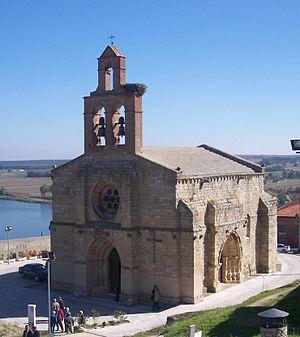
Castronuño est une commune de la province de Valladolid dans la communauté autonome de Castille-et-León en Espagne.